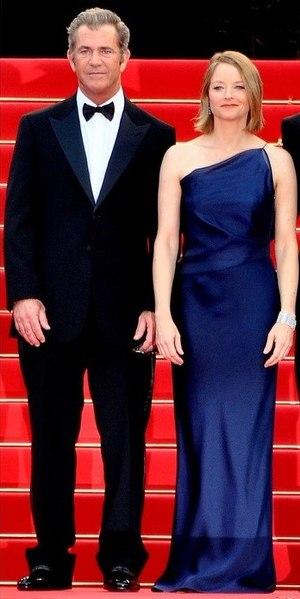
Le Complexe du castor est un film américain réalisé par Jodie Foster et sorti en mai 2011. Il s'agit de son troisième film, après Le Petit Homme et Week-end en famille.